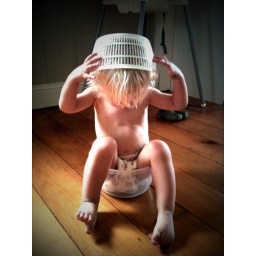
Small boy in Max's boat